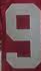
Number: 9